Languages of Nepal

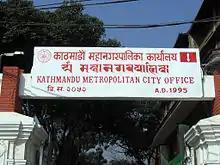
Government office with signage in Ranjana script, Devanagari and English.

Nepali in Devanagari script is the official working language in federal level. The constitution has provisioned provinces to choose one or more than one official language(s) besides Nepali. According to the Language Commission of Nepal Maithili and Limbu are recommended to have official status in Province No. 1; Maithili, Bhojpuri and Bajjika in Province No. 2; Tamang and Nepal Bhasa in Bagmati Province; Magar and Gurung in Gandaki Province; Tharu and Awadhi in Lumbini Province; Nepali (Khas Bhasa)'s Karnali dialect and Magar in Karnali Province; Dotyali and Tharu in Sudurpashchim Province.